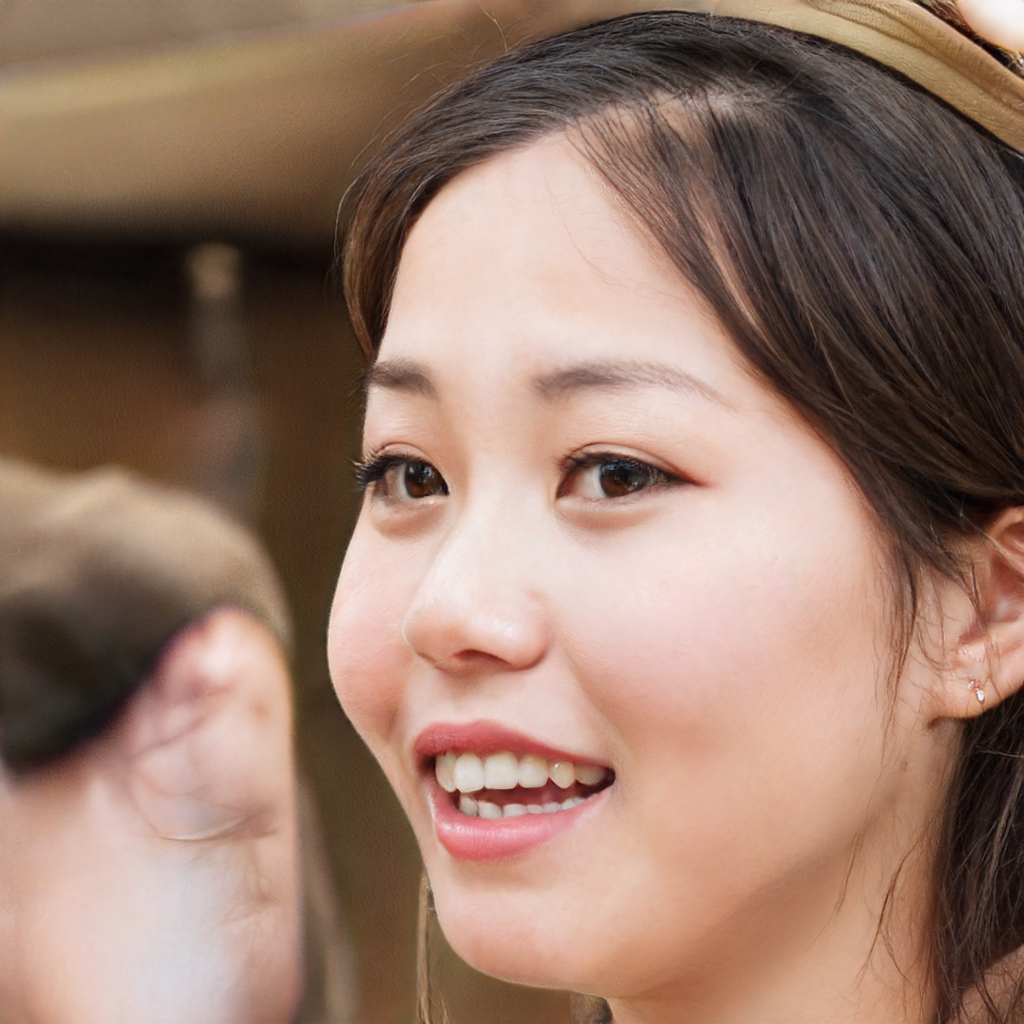
Label: No Watermark